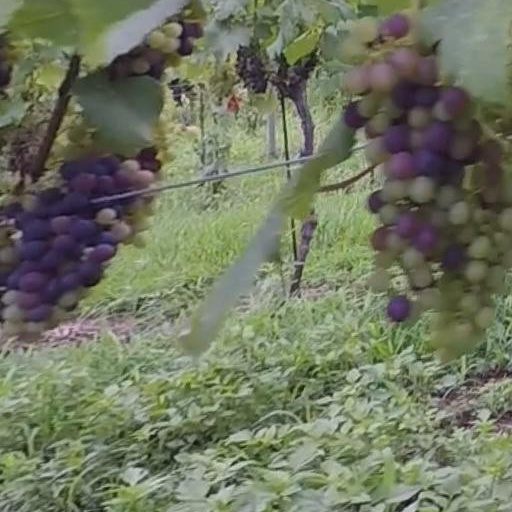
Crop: grape